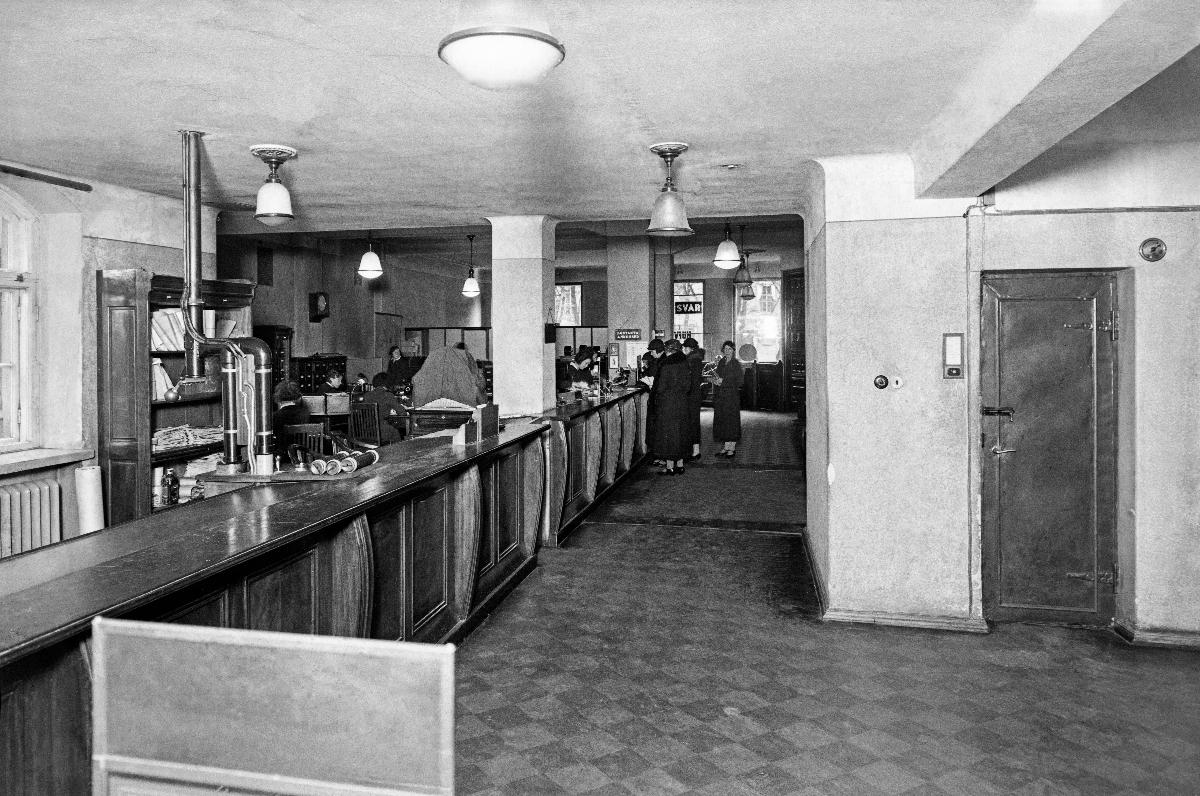
Sanomalehti Hufvudstadsbladetin konttoriosasto
Hufvudstadsbladets kontorsavdelning; Office department of Hufvudstadsbladet
sisällön kuvaus: Hufvudstadsbladetin konttoriosasto, Läntinen Heikinkatu 22, Helsinki 1934. content description: Office department of newspaper Hufvudstadsbladet in Helsinki 1934. innehållsbeskrivning: Hufvudstadsbladets kontorsavdelning vid V. Henriksgatan 22 i Helsingfors 1934.
Vuosi: 1934
Paikka: Suomi, Uusimaa, Helsinki
Aiheet: sanomalehdet; henkilökunta; HBL; toimistot; konttorit; asiakaspalvelu (palvelut); newspapers; staff; personnel; office; customers; customers service; offices; customer service; dagstidningar; tidningar; personal; kontor; kunder; kundtjänst; kundservice